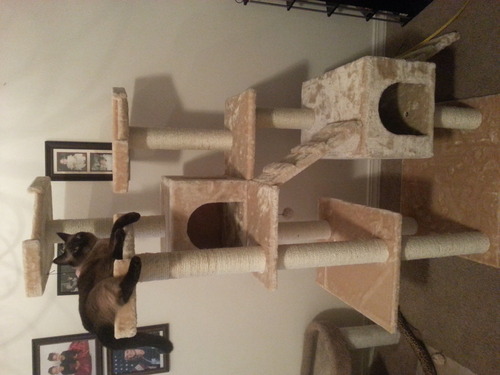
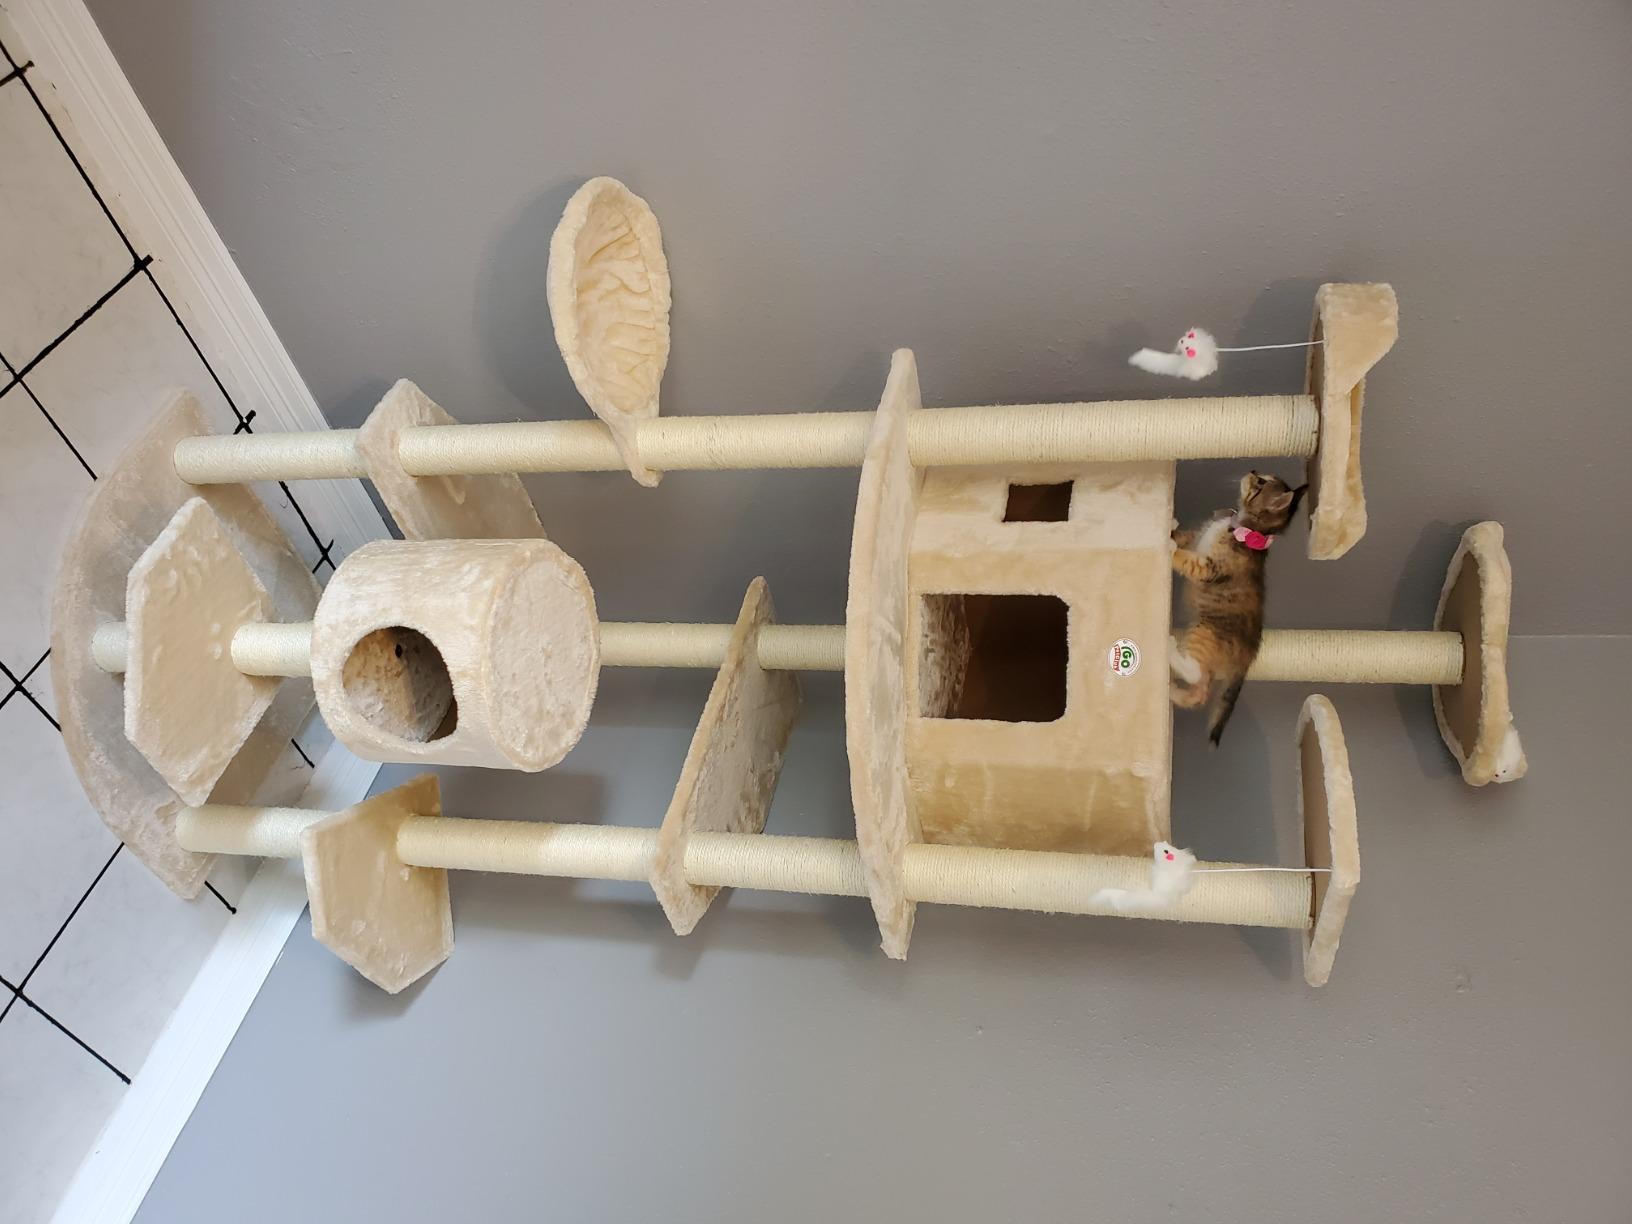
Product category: items_cat tree
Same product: no